Johnny (1980 film)

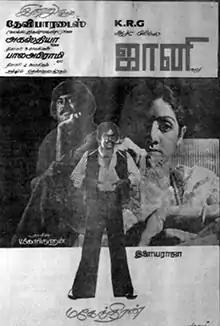
Theatrical release poster

Johnny is a 1980 Indian Tamil-language crime thriller film written and directed by Mahendran. The film stars Rajinikanth, Sridevi and Deepa. Featuring Rajinikanth in a dual role, it revolves around the eponymous con artist who is implicated for a crime committed by Vidyasagar, a lookalike.